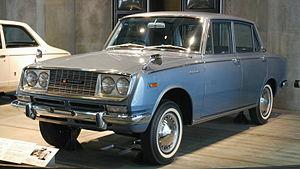
Toyota Corona est une gamme de berlines du constructeur automobile Toyota.